Dioceses of the Church of the East after 1552

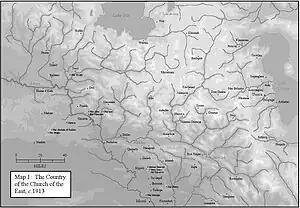
Traditional territories of the Church of the East, and its branches, at the beginning of the 20th century

Dioceses of the Church of the East after 1552 were dioceses of the Church of the East and its subsequent branches, both traditionalist (that were eventually consolidated as the Assyrian Church of the East) and pro-Catholic (that were eventually consolidated as the Chaldean Catholic Church).